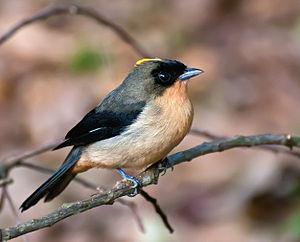
Le Tangara à front noir est une espèce de passereaux appartenant à la famille des Thraupidae. C'est la seule espèce du genre Trichothraupis.